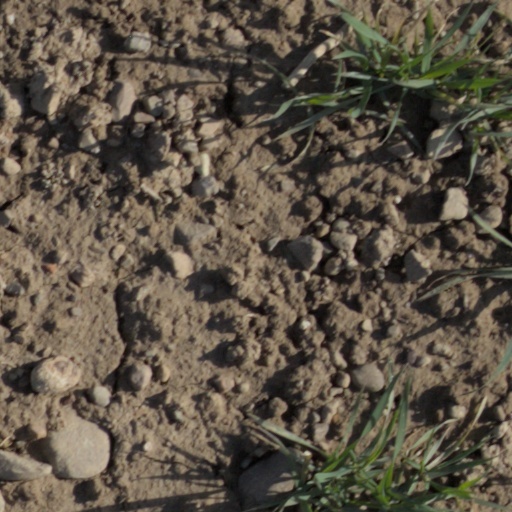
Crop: wheat